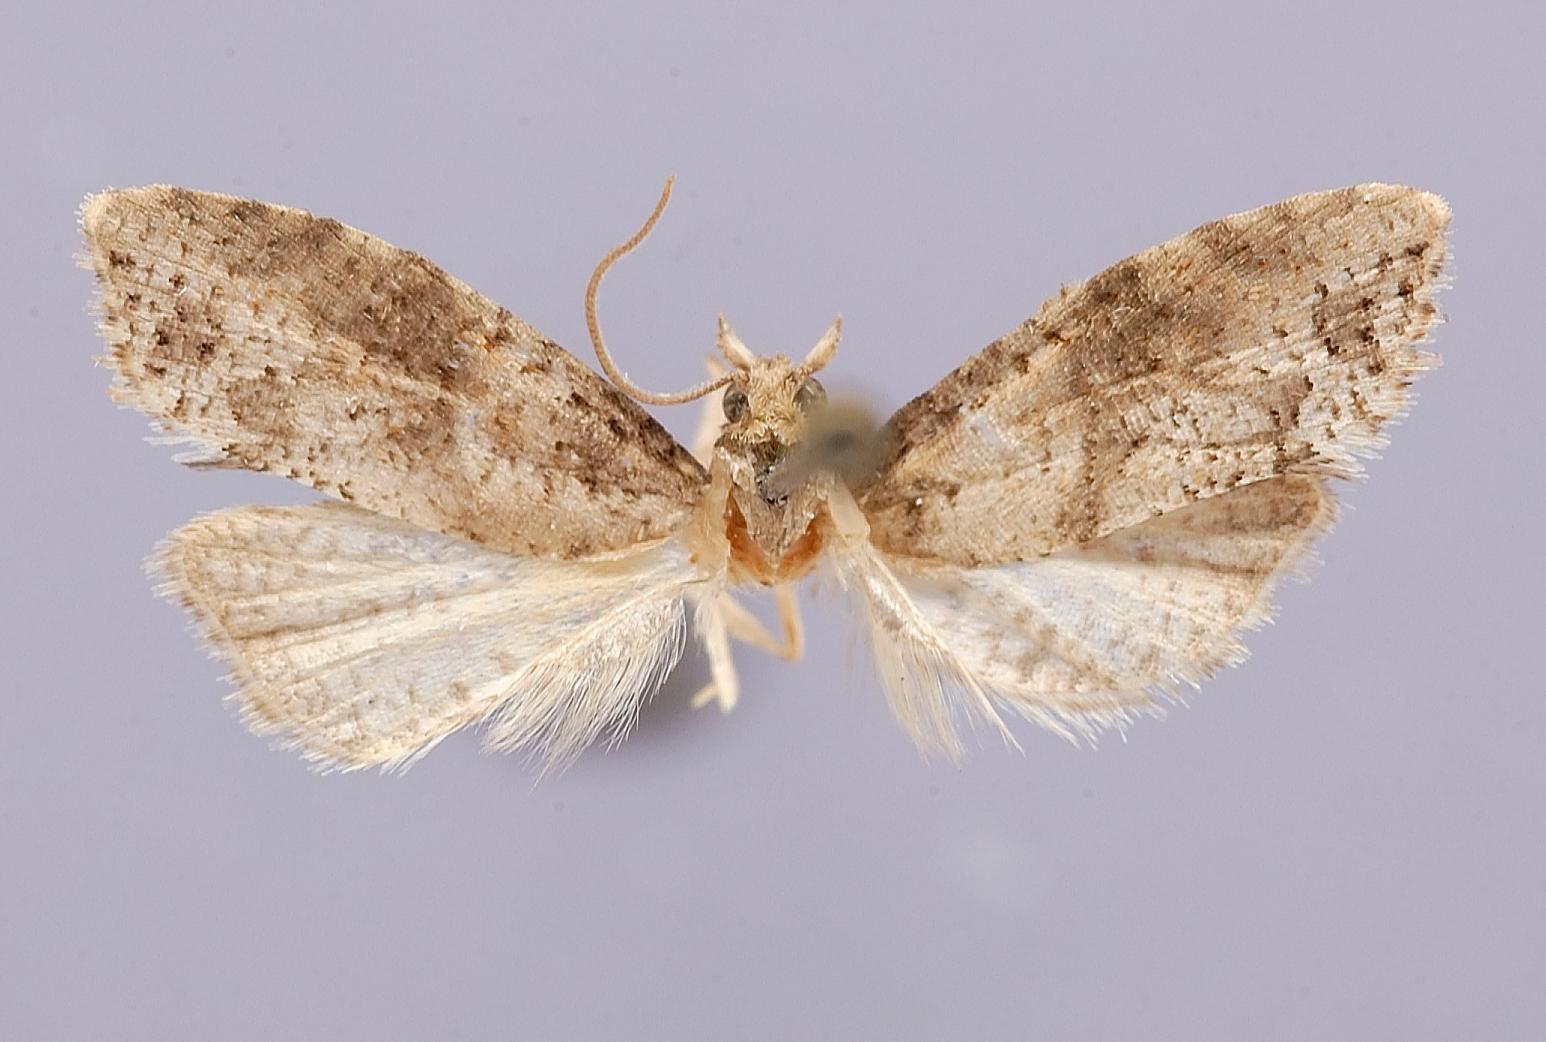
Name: Terinebrica tenebrica
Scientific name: Terinebrica tenebrica Razowski, 1987
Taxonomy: Animalia, Arthropoda, Insecta, Lepidoptera, Tortricidae
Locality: Cusco, Machu Picchu, 2385 m, Cusco, Peru
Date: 6 Feb 1959